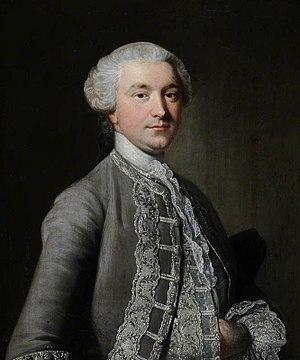
L'honorable Henry Gray Bennet est un homme politique britannique.